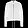
Label: Coat